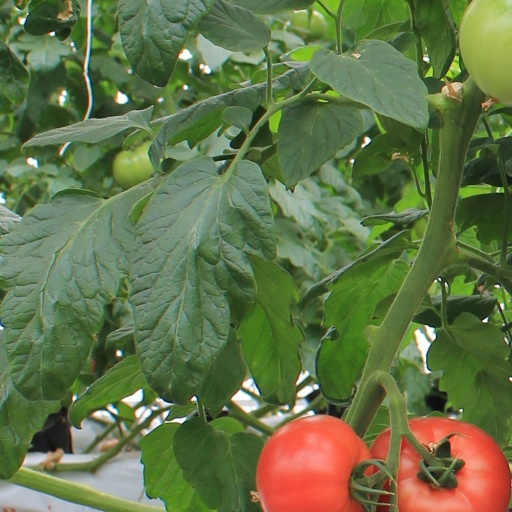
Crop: tomato